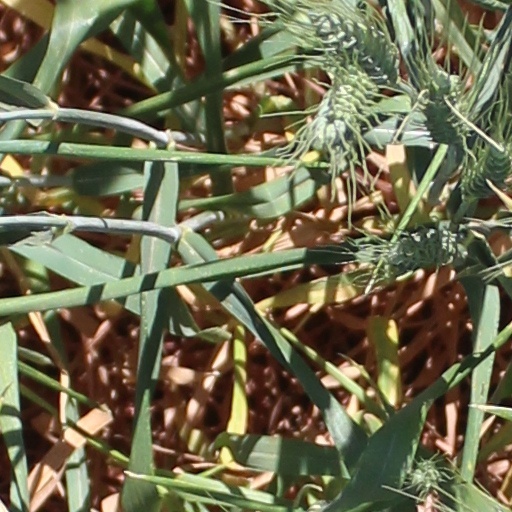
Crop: wheat